Conor Oberst

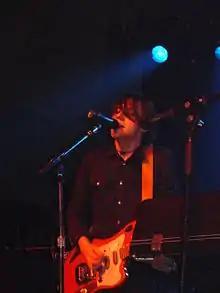
Conor Oberst performing in 2005 with Bright Eyes at Schlachthof, in Wiesbaden, Germany

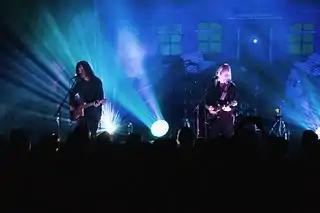
Oberst and Bridgers performing as Better Oblivion Community Center in 2019

Oberst founded Bright Eyes as a solo project in 1995, and after the disbanding of Commander Venus, released "A Collection of Songs Written and Recorded 1995–1997" in January 1998. This was followed quickly by "Letting Off the Happiness", released in November of the same year. It featured members of numerous bands and was recorded in the Oberst family basement. One year later, Bright Eyes released its first EP, "Every Day and Every Night". Bright Eyes' third album, "Fevers and Mirrors" was released in May 2000; it was ranked 170 on Pitchfork's list of the top 200 albums of the 2000s.